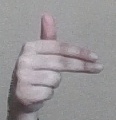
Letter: ghain